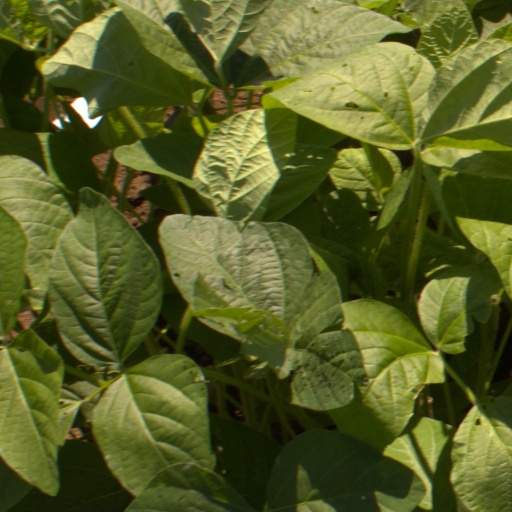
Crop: soybean